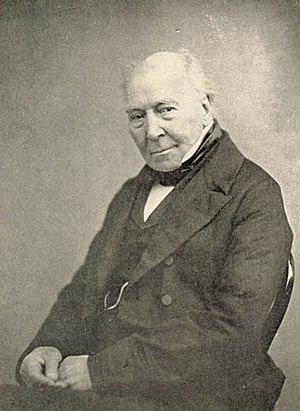
William Henry Fitton est un géologue britannique, d’origine irlandaise.